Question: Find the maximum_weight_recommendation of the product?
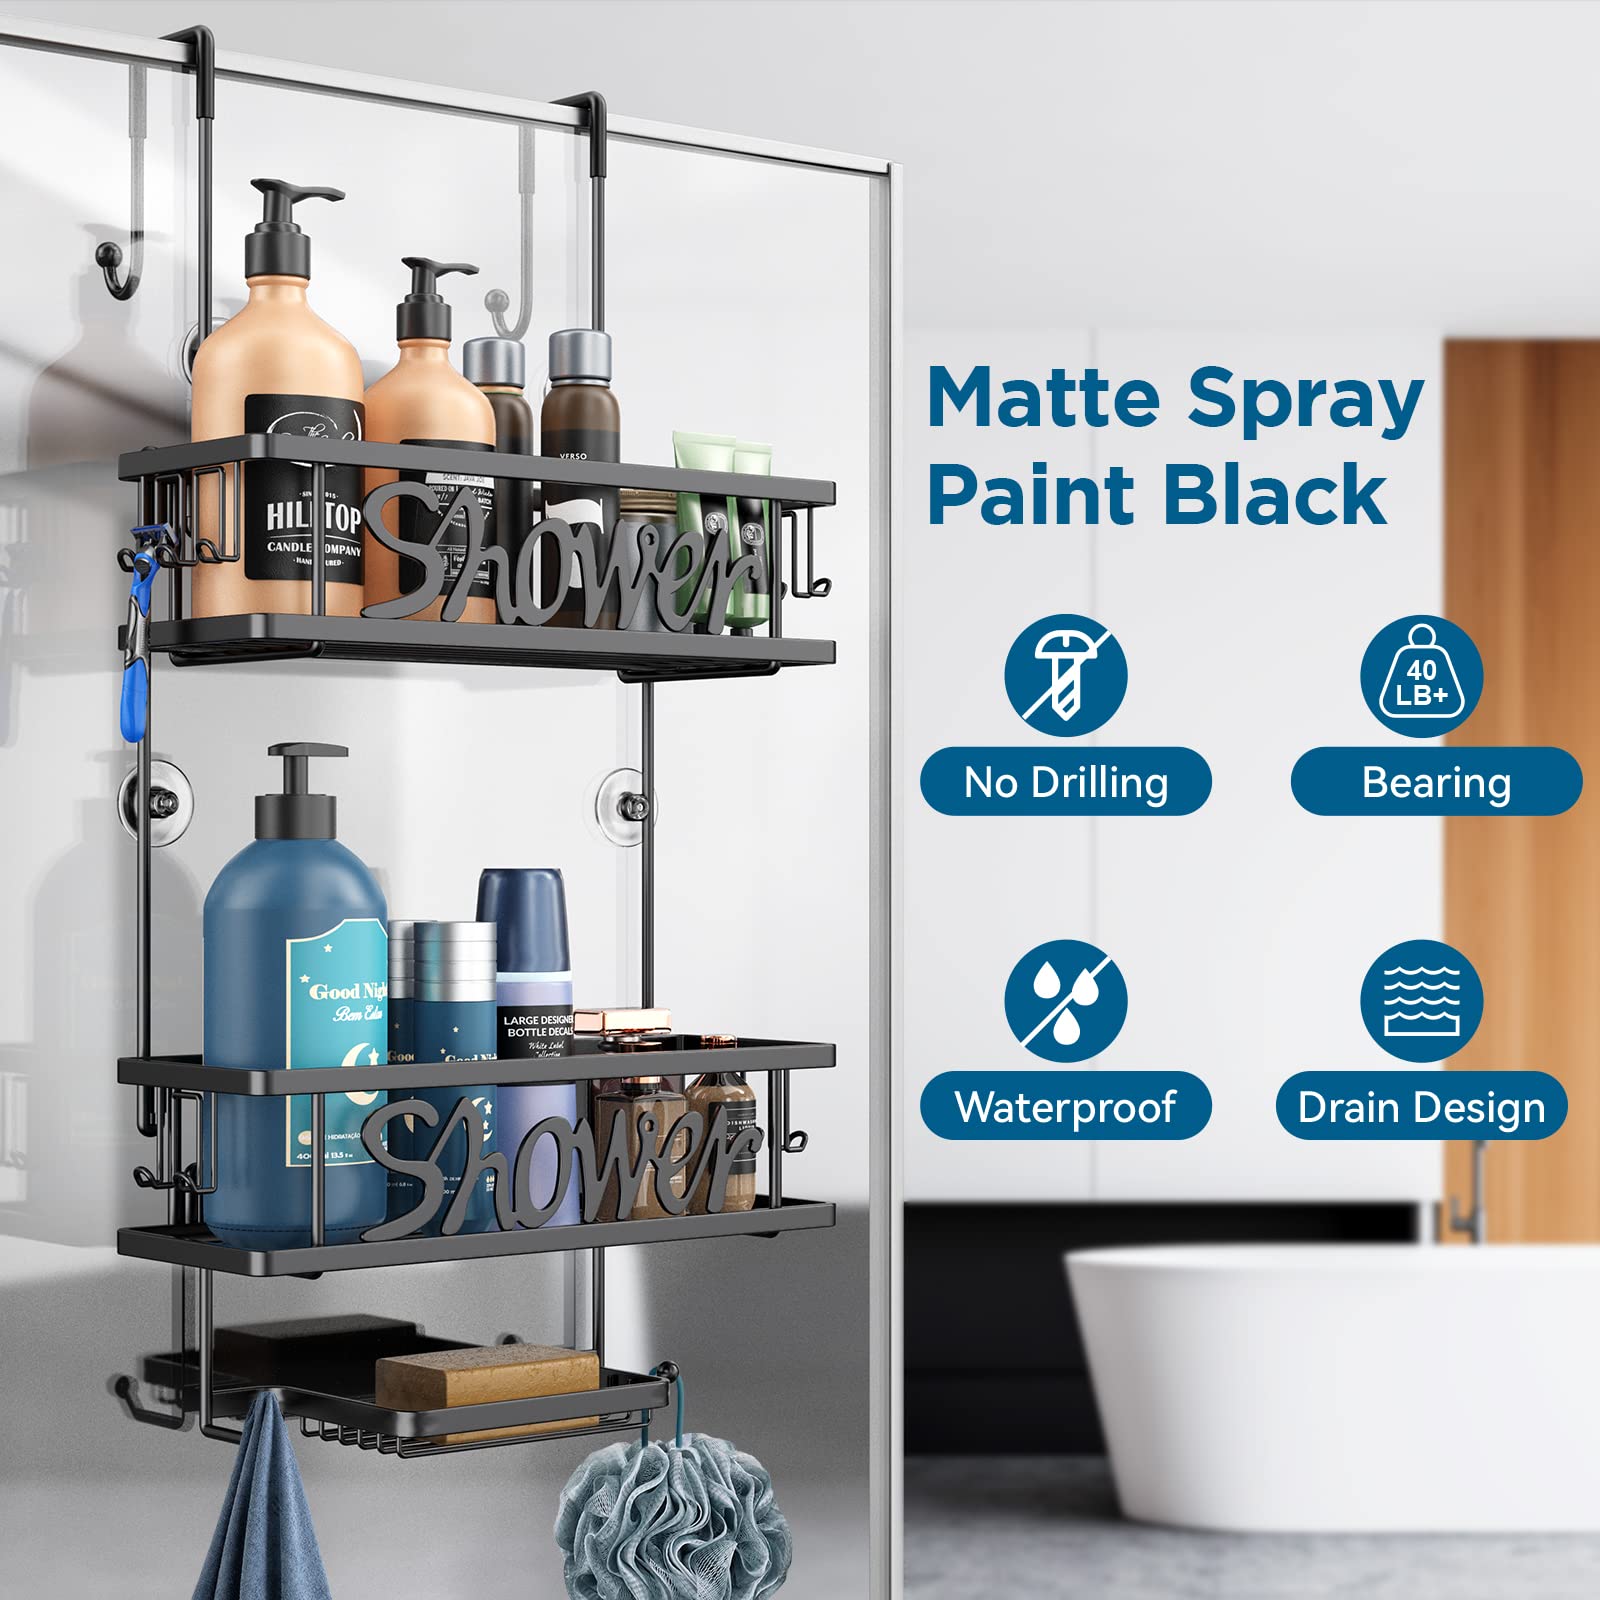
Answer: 40.0 pound